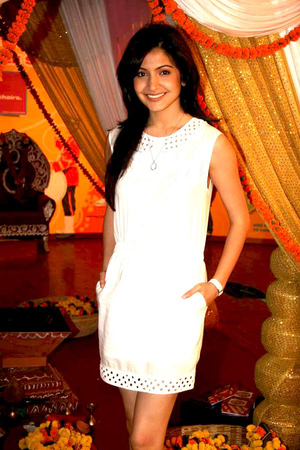
Band Baaja Baaraat, aussi connu sous l'abréviation BBB est un film indien sorti en salles en 2010 qui a marqué les débuts de Manesh Sharma dans la réalisation de film.